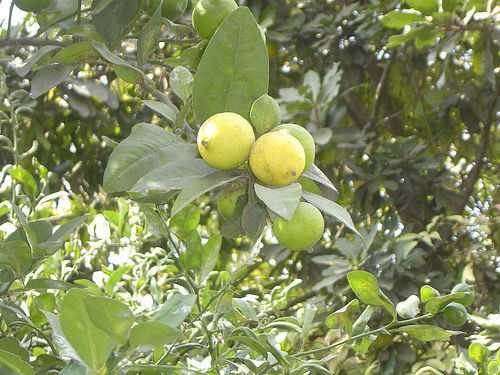
Label: Lemon